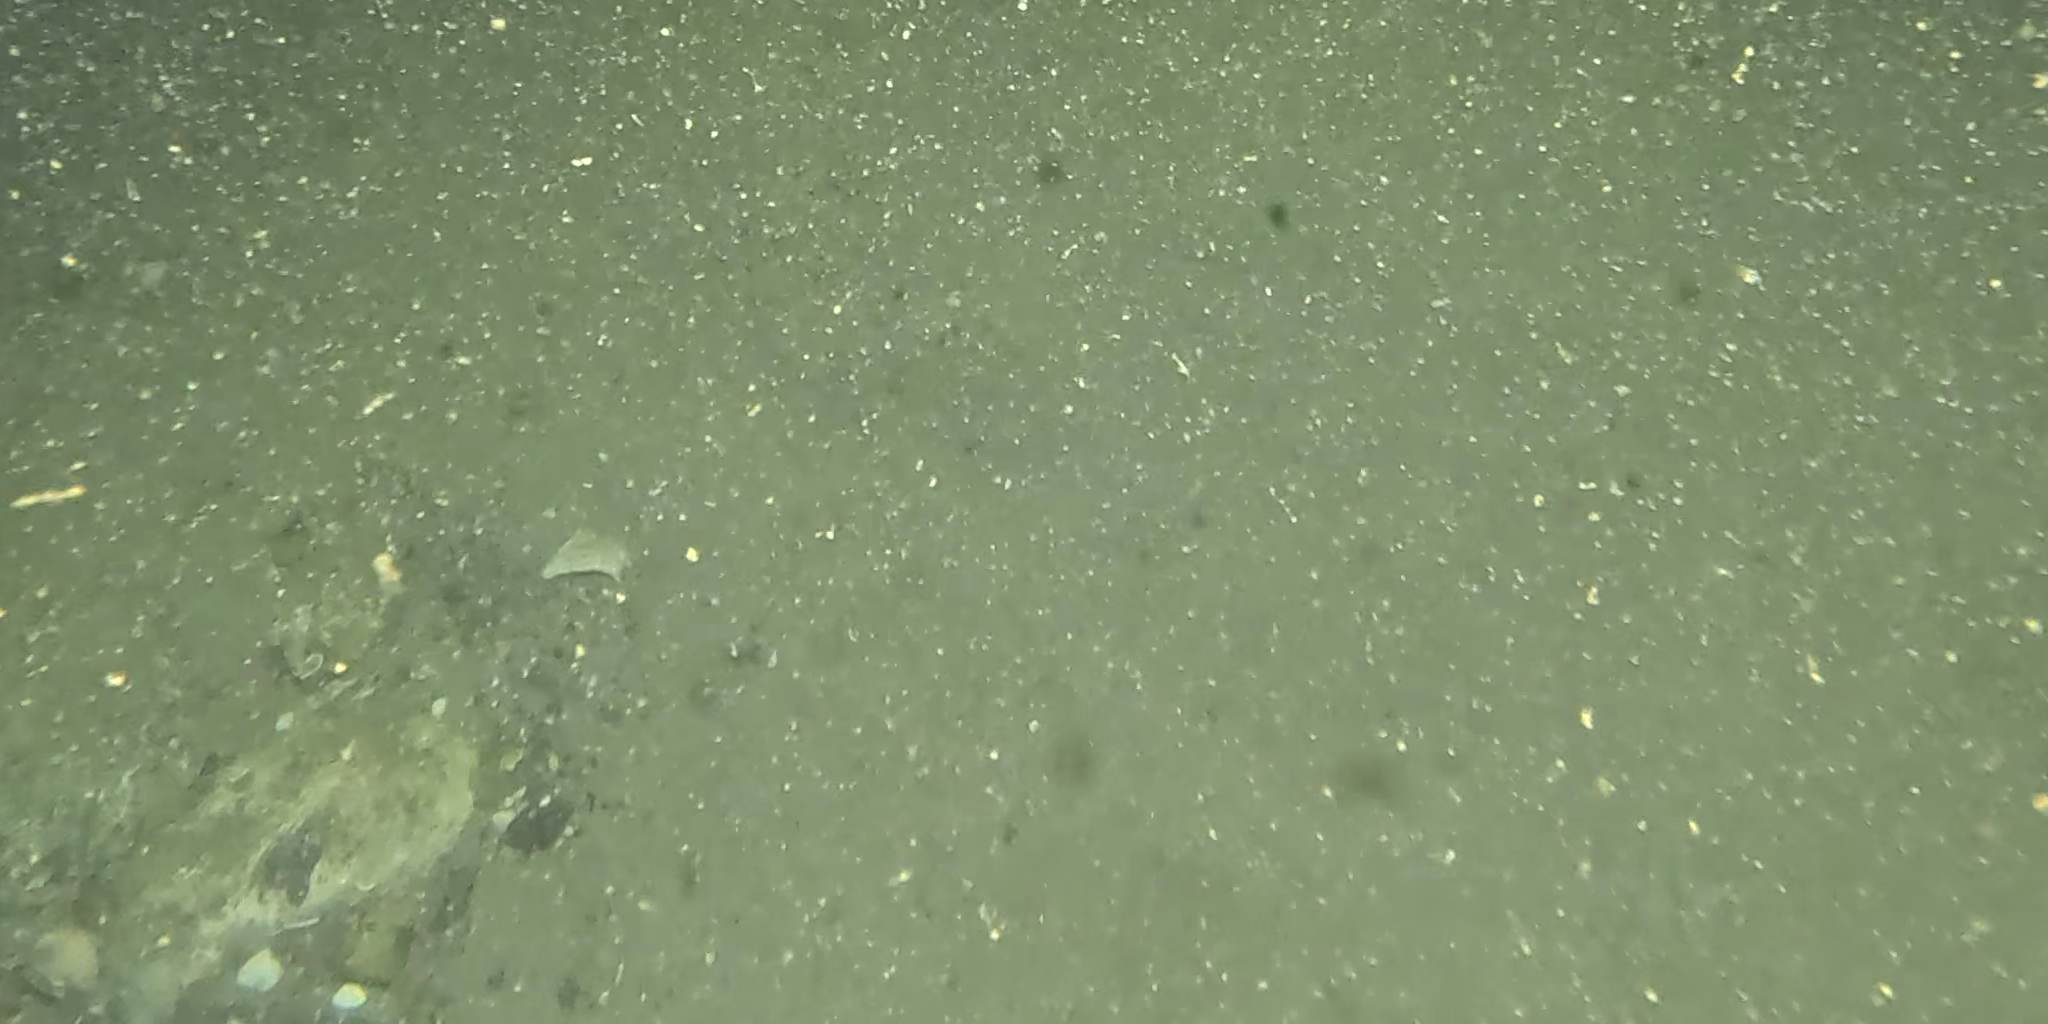
Seabed habitat: stone